Face to Face (photograph)

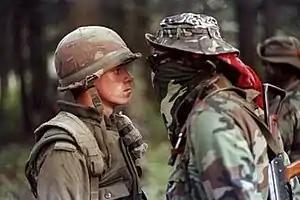
Komulainen's 1990 photograph of Patrick Cloutier (left) and Brad Larocque (right)

Face to Face is a photograph of Canadian Army soldier Patrick Cloutier and Ojibwe activist Brad Larocque staring each other down during the Oka Crisis. It was taken on September 1, 1990, by Shaney Komulainen, and has become one of Canada's most famous images.